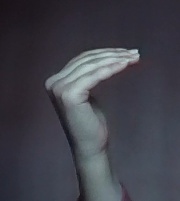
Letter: haa